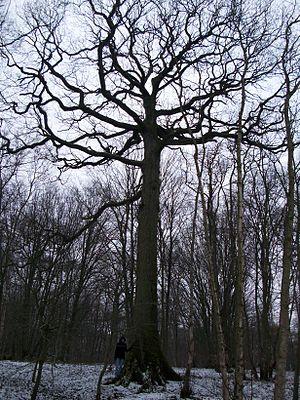
forme du houppier d'un chêne pédonculé photo prise dans le nord pas de calais France
Le chêne pédonculé est une espèce d'arbres à feuillage caduc originaire des régions tempérées d'Europe, appartenant à la famille des Fagacées. Son fruit est porté par un long pédoncule.
Le Chêne rouvre ou Chêne sessile, parfois appelé Chêne à trochets, Chêne des pierriers, Chêne mâle ou Chêne noir est une espèce d'arbres des forêts des régions tempérées de l'hémisphère nord de la famille des Fagacées. On le connaît sous différentes appellations : drille, drillar, durelin.